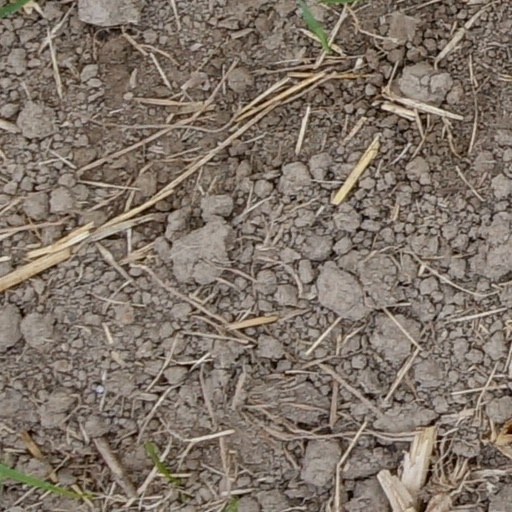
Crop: wheat